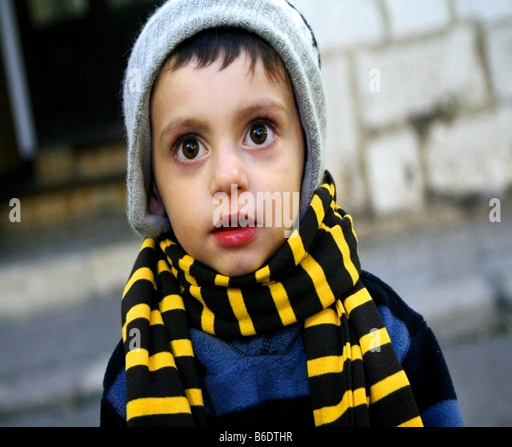
a boy in a winter hat and scarf